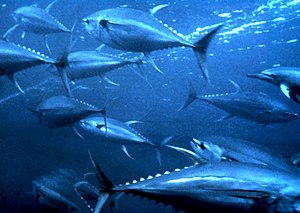
Tunfisk
Thunnus albacares
Thunnus albacares
Tunfisk er en slægt af pigfinnefisk i makrelfamilien. Det er store hurtigsvømmende fisk. Atlantisk tun, som er den største af arterne, kan komme op på en fart af 70 km i timen, så den har let ved at indhente sit bytte, som består af mindre fisk.